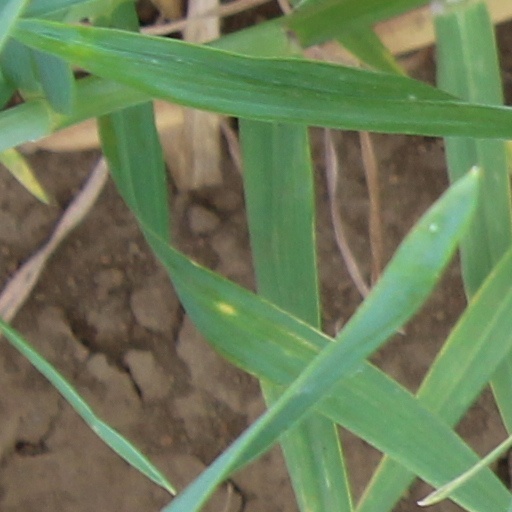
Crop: wheat